Nizhny Novgorod Stadium

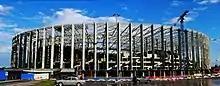
The stadium under construction

At the end of 2014, the Ministry of Sport of the Russian Federation signed a contract with OAO Stroytransgaz for the construction of a stadium worth 16.756 billion rubles for an area of 21.6 hectares. The total estimated cost of the stadium, which includes, in addition to the construction and installation works performed by the general contractor, also the design cost, is 17.9 billion rubles.